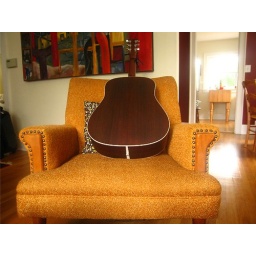
scott's guitar on my favorite chair in the house.